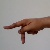
The image shows a hand gesture representing the letter 'P' in Indian Sign Language.